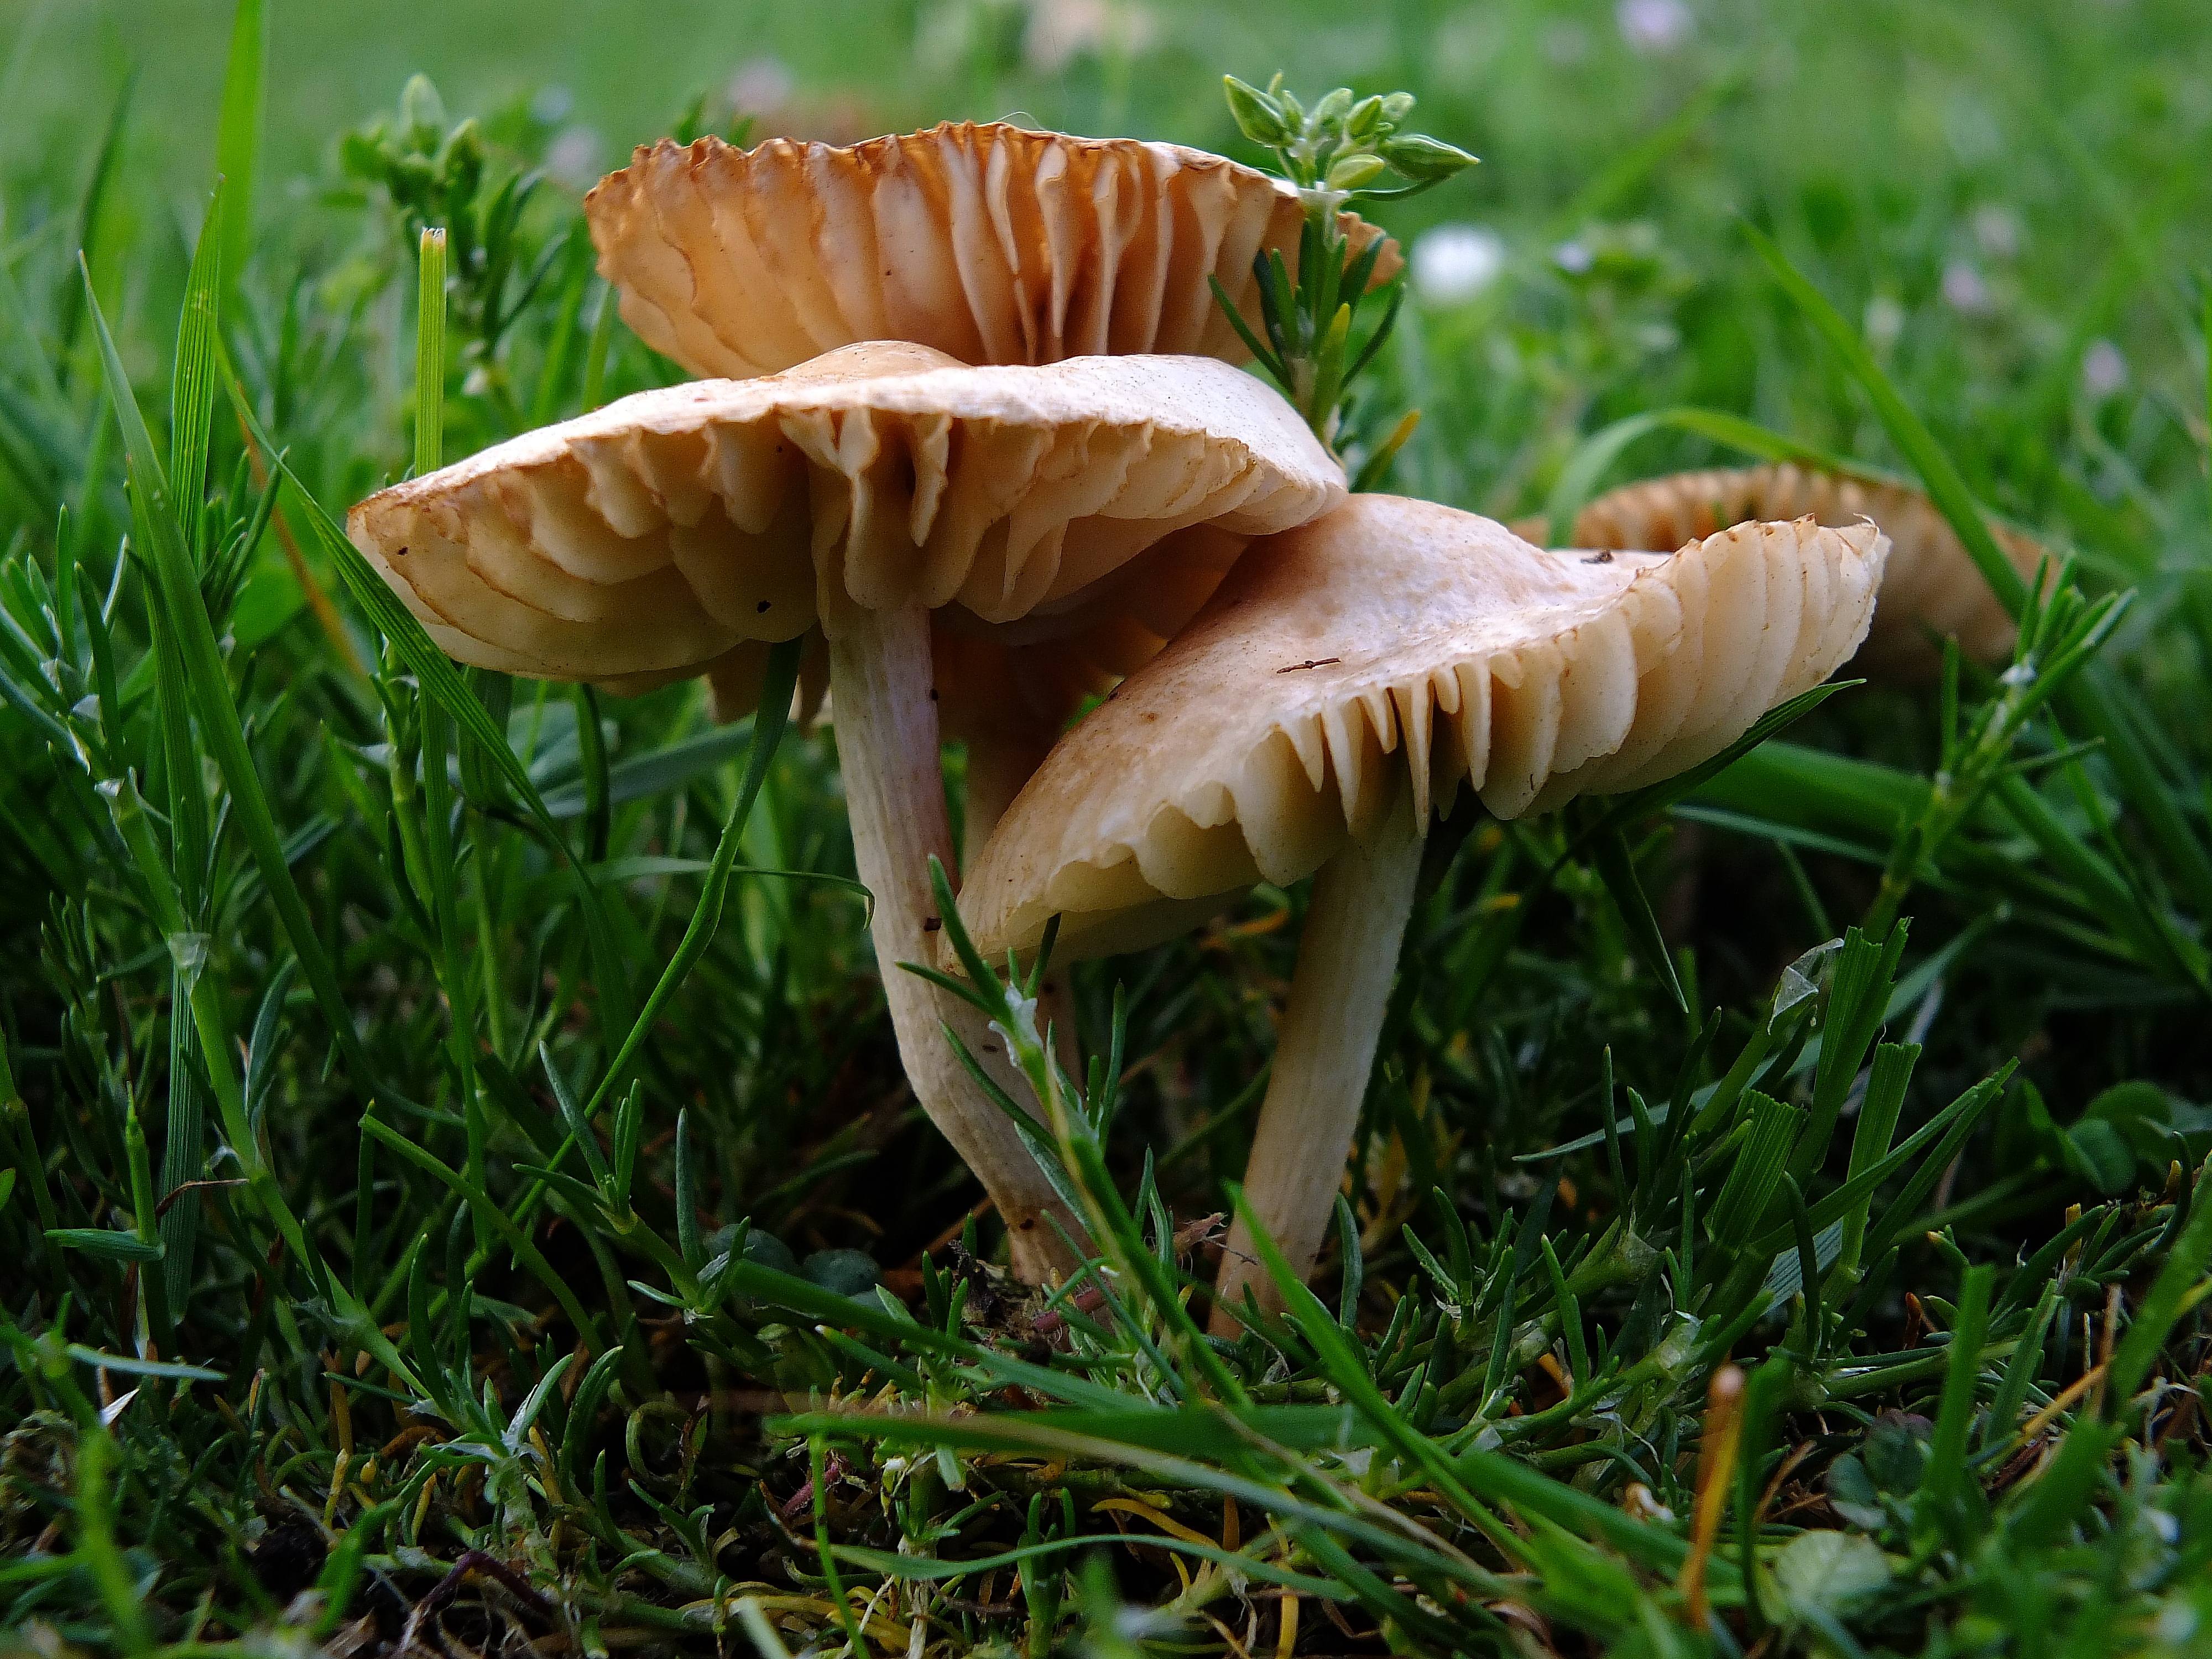
nature, forest, grass, lawn, flower, macro, botany, mushroom, flora, fauna, flowers, fungus, naturaleza, flores, galicia, pontevedra, setas, woodland, agaric, bolete, espana, ggl1, gaby1, fujifilmxs1, agaricus, macro photography, matsutake, oyster mushroom, edible mushroom, medicinal mushroom, agaricaceae, penny bun, pleurotus eryngii